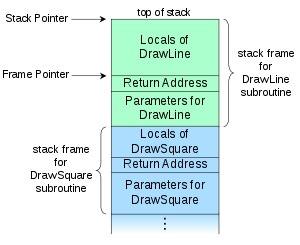
En informatique, la pile d’exécution est une structure de données de type pile qui sert à enregistrer des informations au sujet des fonctions actives dans un programme informatique.